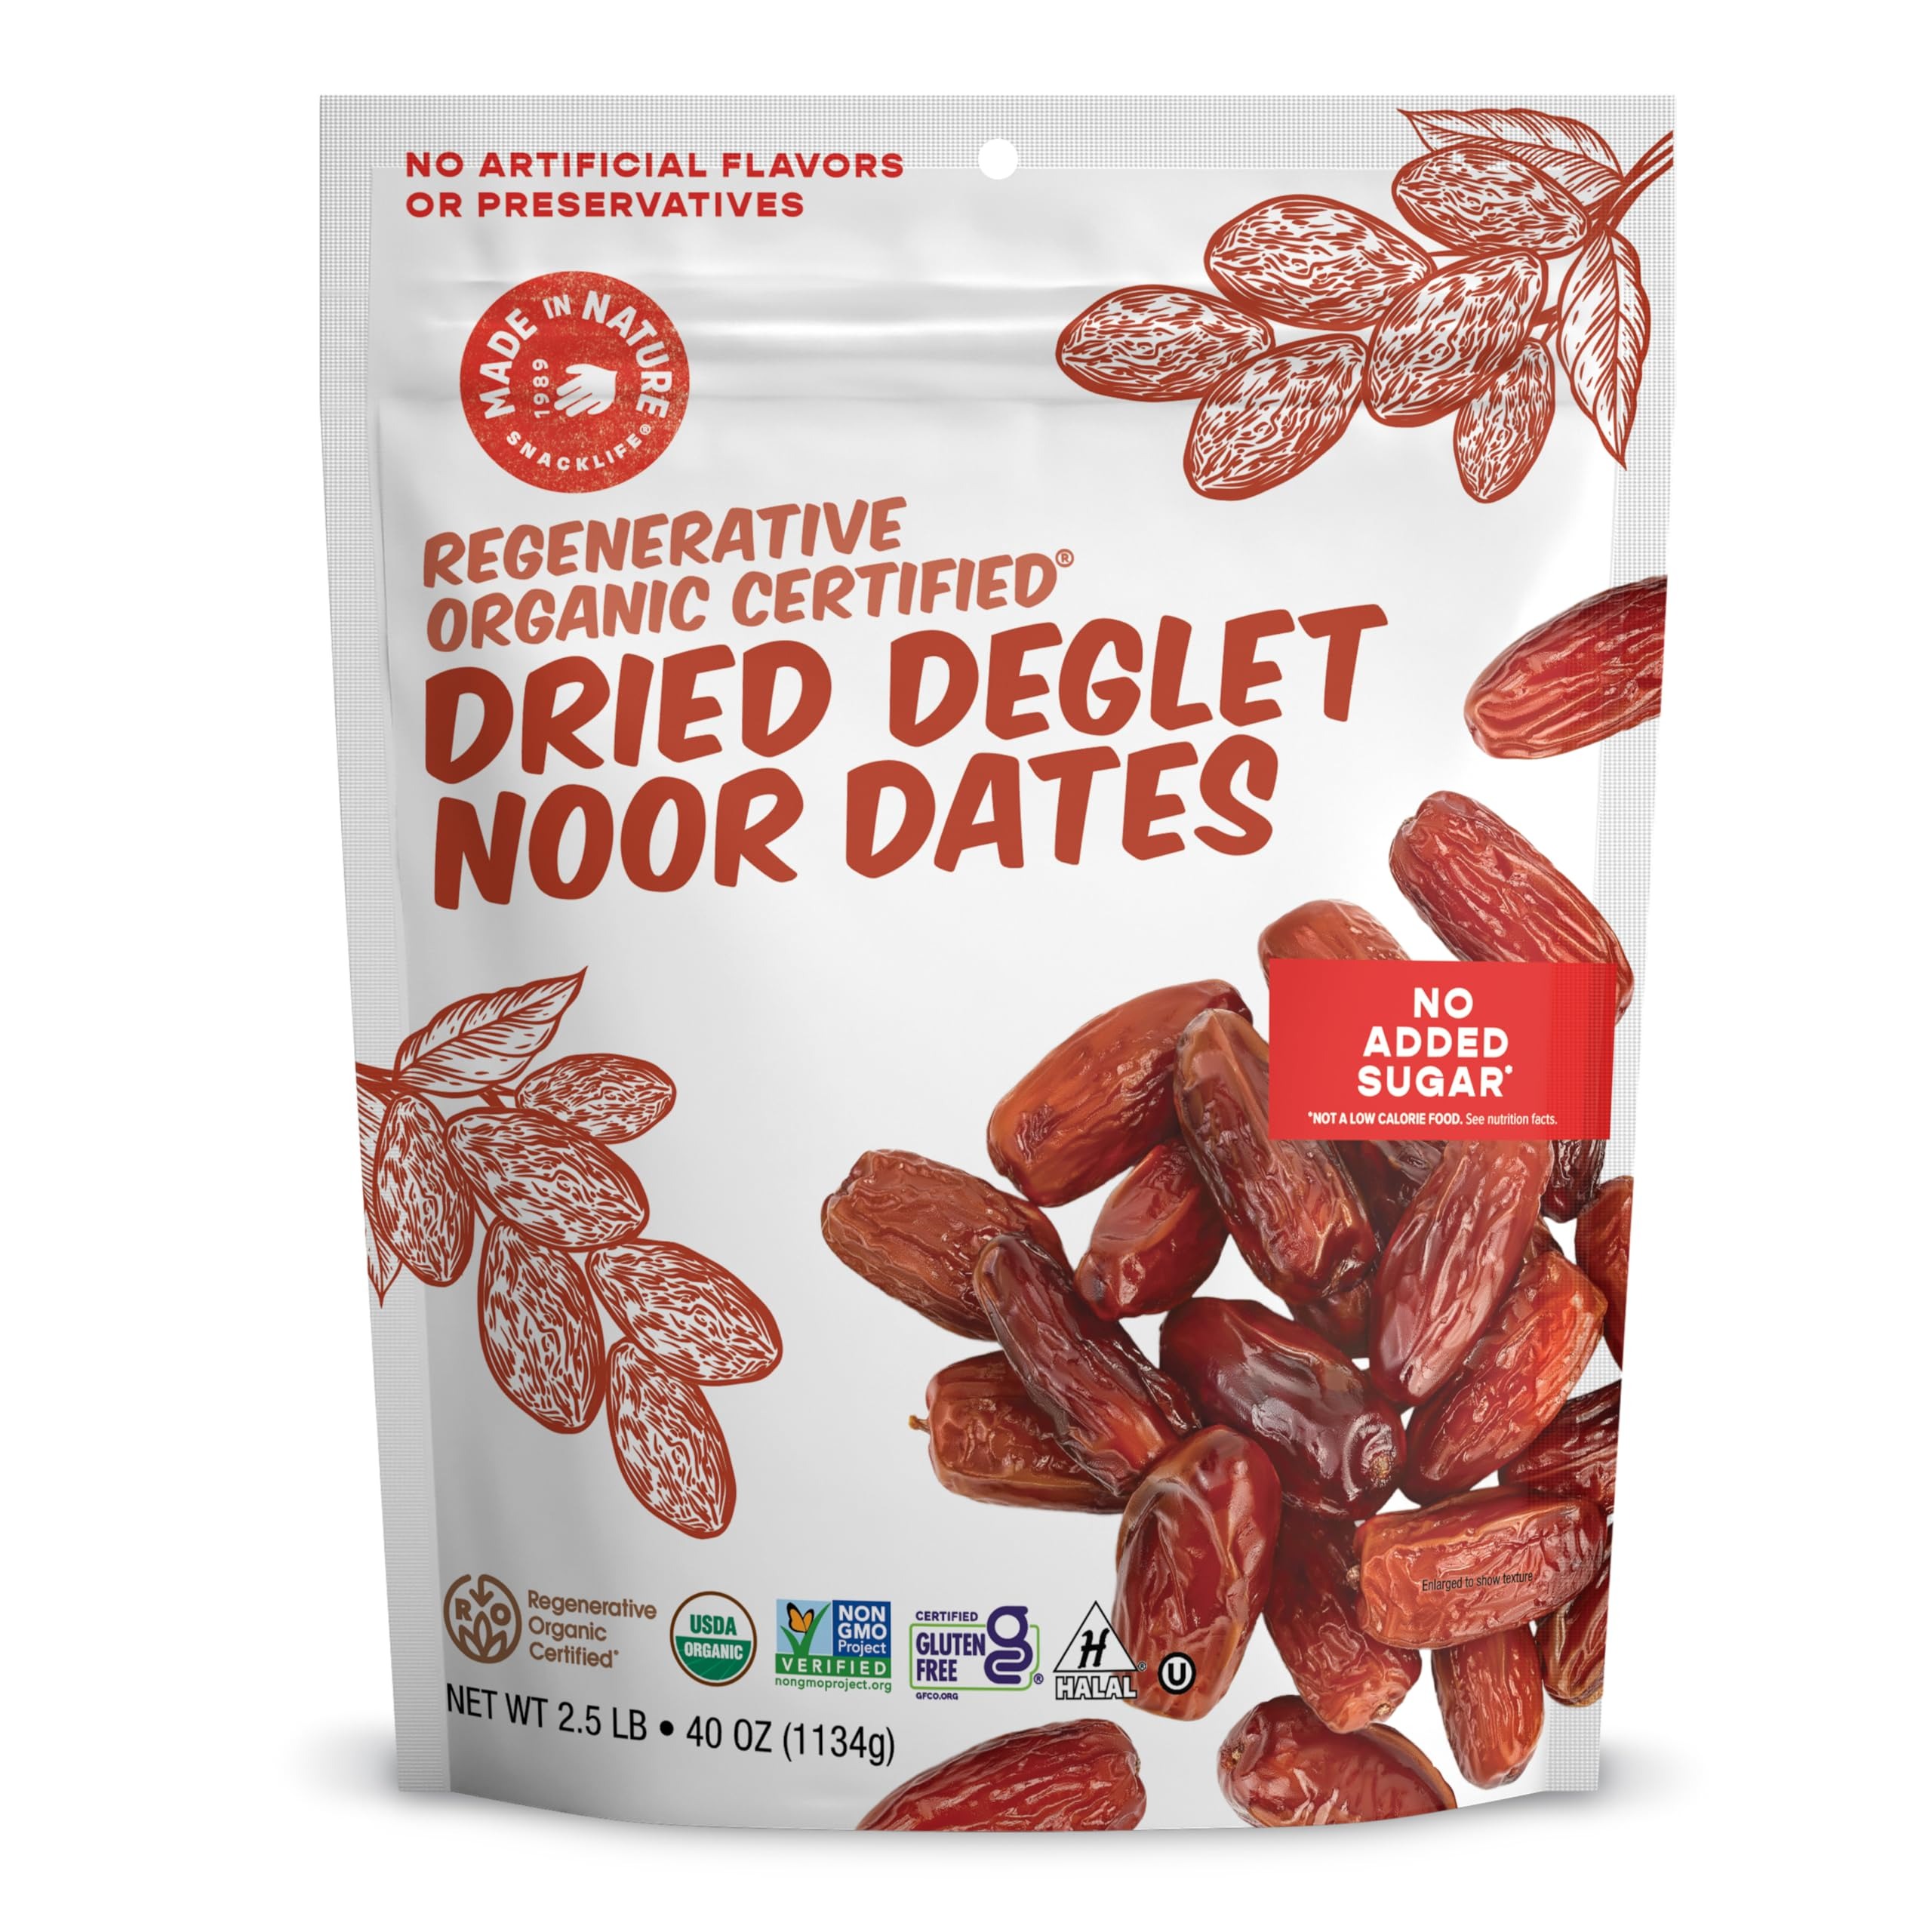
Item Name: Made In Nature Organic Dried Deglet Noor Dates, 20 Ounce (Pack of 1) – Vegan Snack, Non-GMO, Unsulfured, Gluten Free, Kosher
Bullet Point 1: ORGANIC DRIED DATES: Includes (1) 20 oz Resealable Bag of Made in Nature Organic Dried Deglet Noor Dates - That's it. The entire Ingredient list.
Bullet Point 2: NATURALLY SWEET & DELICIOUS: These Deglet Noor Dates are plump and naturally sweet with a caramel-like flavor that will satisfy any sweet tooth.
Bullet Point 3: GUILT FREE SNACKING: Our dried dates are packed with nutrients. Each serving contains 3g of dietary fiber and only 110 calories, making them the perfect anytime snack.
Bullet Point 4: ALL NATURAL & NO PRESERVATIVES: Our unsulfured dates are organically grown, handpicked and sun dried to perfection in Tunisia. They have absolutely no preservatives or additives and are certified Organic, Non-GMO and Gluten Free.
Bullet Point 5: At Made In Nature we make snacks for every single craving – whether you’ve got a sweet tooth, a hankering for something salty, or need a nutritious pick-me-up. Fuel your body and your taste buds with natural, irresistible snacks.
Value: 20.0
Unit: Ounce

Price: 9.99